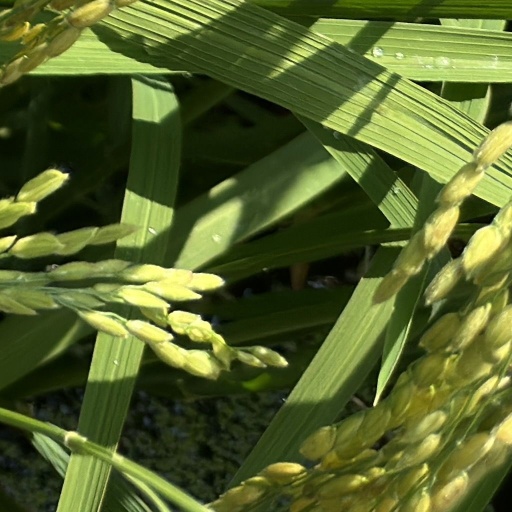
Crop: rice